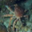
Label: cra